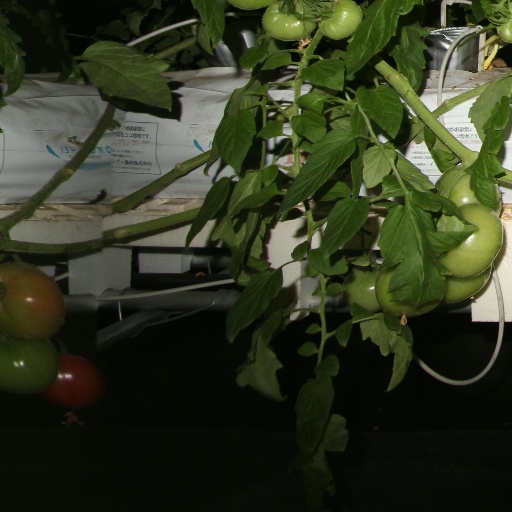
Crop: tomato